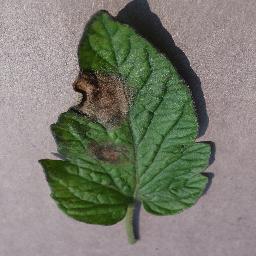
Label: Tomato___Late_blight